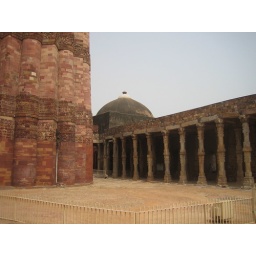
To the left is the base of the tower and the Alai Darwaza in the background (the entrance to the complex)